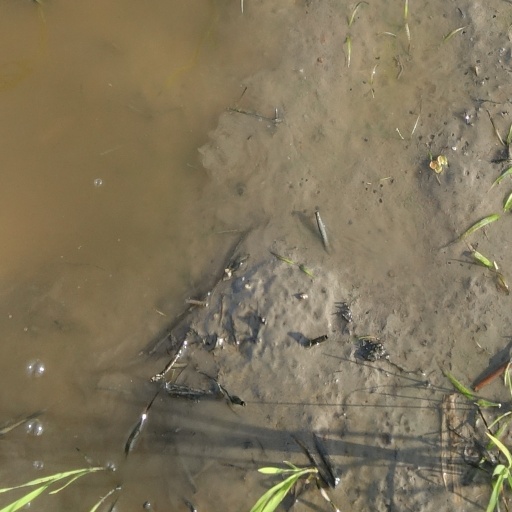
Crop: rice